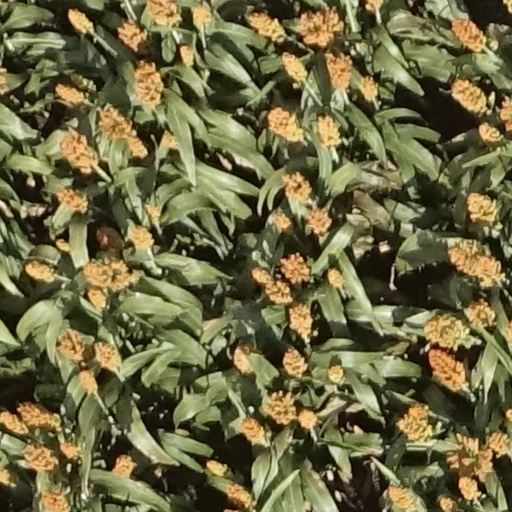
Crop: sorghum